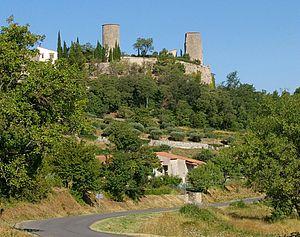
Le Château de Pontevès est un château en ruines situé à Pontevès, dans le Var.